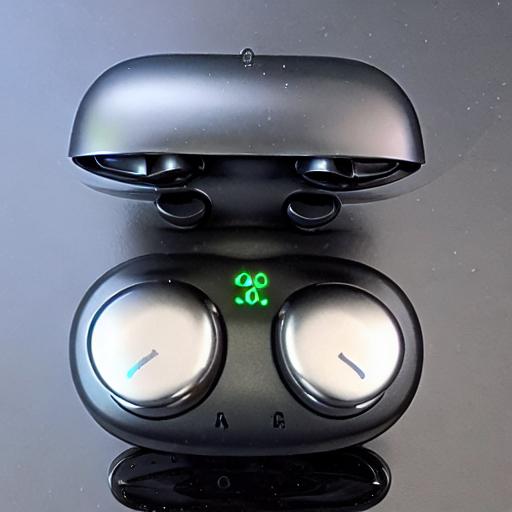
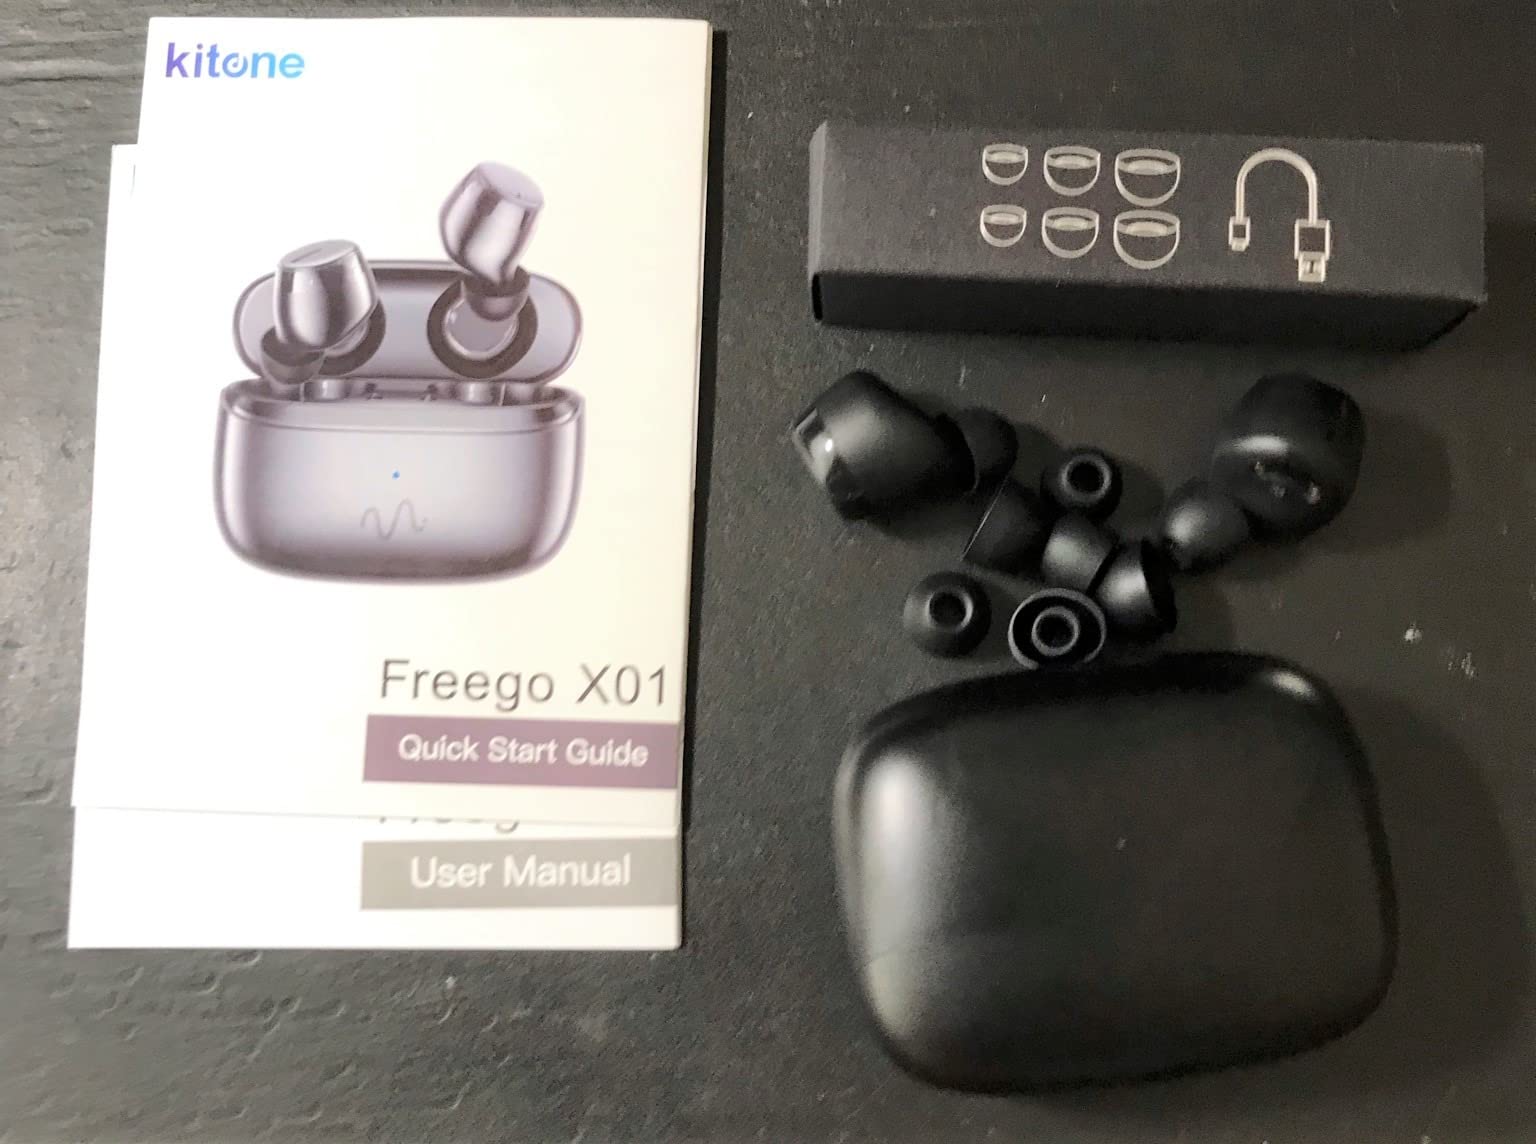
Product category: earbuds
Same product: no